Student loan

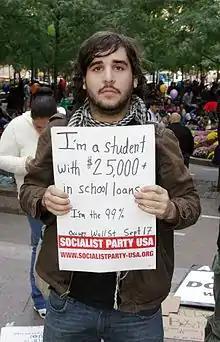
Occupy Boston activist Nelson Terry at the Occupy Wall Street event in New York City protesting student loan debt, September 19, 2011

In coverage through established media outlets, many borrowers have expressed feelings of victimization by the student loan corporations. There is a comparison between these accounts and the college credit card trend in America during the 2000s, though the amounts owed by students on their student loans are almost always higher than the amount owed on credit cards. Student loans cannot be discharged in a bankruptcy proceeding unless the debtor can demonstrate "undue hardship." After the passage of the bankruptcy reform bill of 2005, even private student loans are not discharged during bankruptcy. This provided a credit risk free loan for the lender, averaging 7 percent a year.